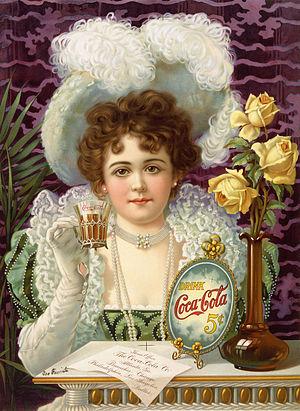
«Buvez Coca-Cola 5 cents», publicité de 1890 montrant une femme avec des vêtements fantaisie (vaguement inspirés de la mode des XVIe - XVIIe siècles) buvant cette boisson. Sur la table, un feuille de papier ainsi rédigée «Maison mère: la Cie Coca-Cola, Atlanta, Géorgie. Succursales à Chicago, Philadelphie, Los angeles et Dallas». Les marques en forme de croix et le texte surajouté avec un stylo-plume qui fuit (Notre Faovri, sic) laisse à penser qu'il s'agit d'une épreuve. Chromolithographie. Bibliographic information found on the LoC site: TITLE: Drink Coca-Cola 5 cents CALL NUMBER: PGA - Coca-Cola--Drink Coca-Cola (B size) [P&amp
La publicité est une forme de communication de masse, dont le but est de fixer l'attention d'une cible visée afin de l'inciter à adopter un comportement souhaité : achat d'un produit, élection d'une personnalité politique, incitation à l'économie d'énergie, etc.